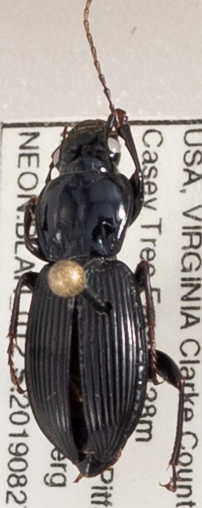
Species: Pterostichus coracinus
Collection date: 2019-08-27
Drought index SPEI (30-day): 0.798
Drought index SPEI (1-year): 2.09
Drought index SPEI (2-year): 2.09